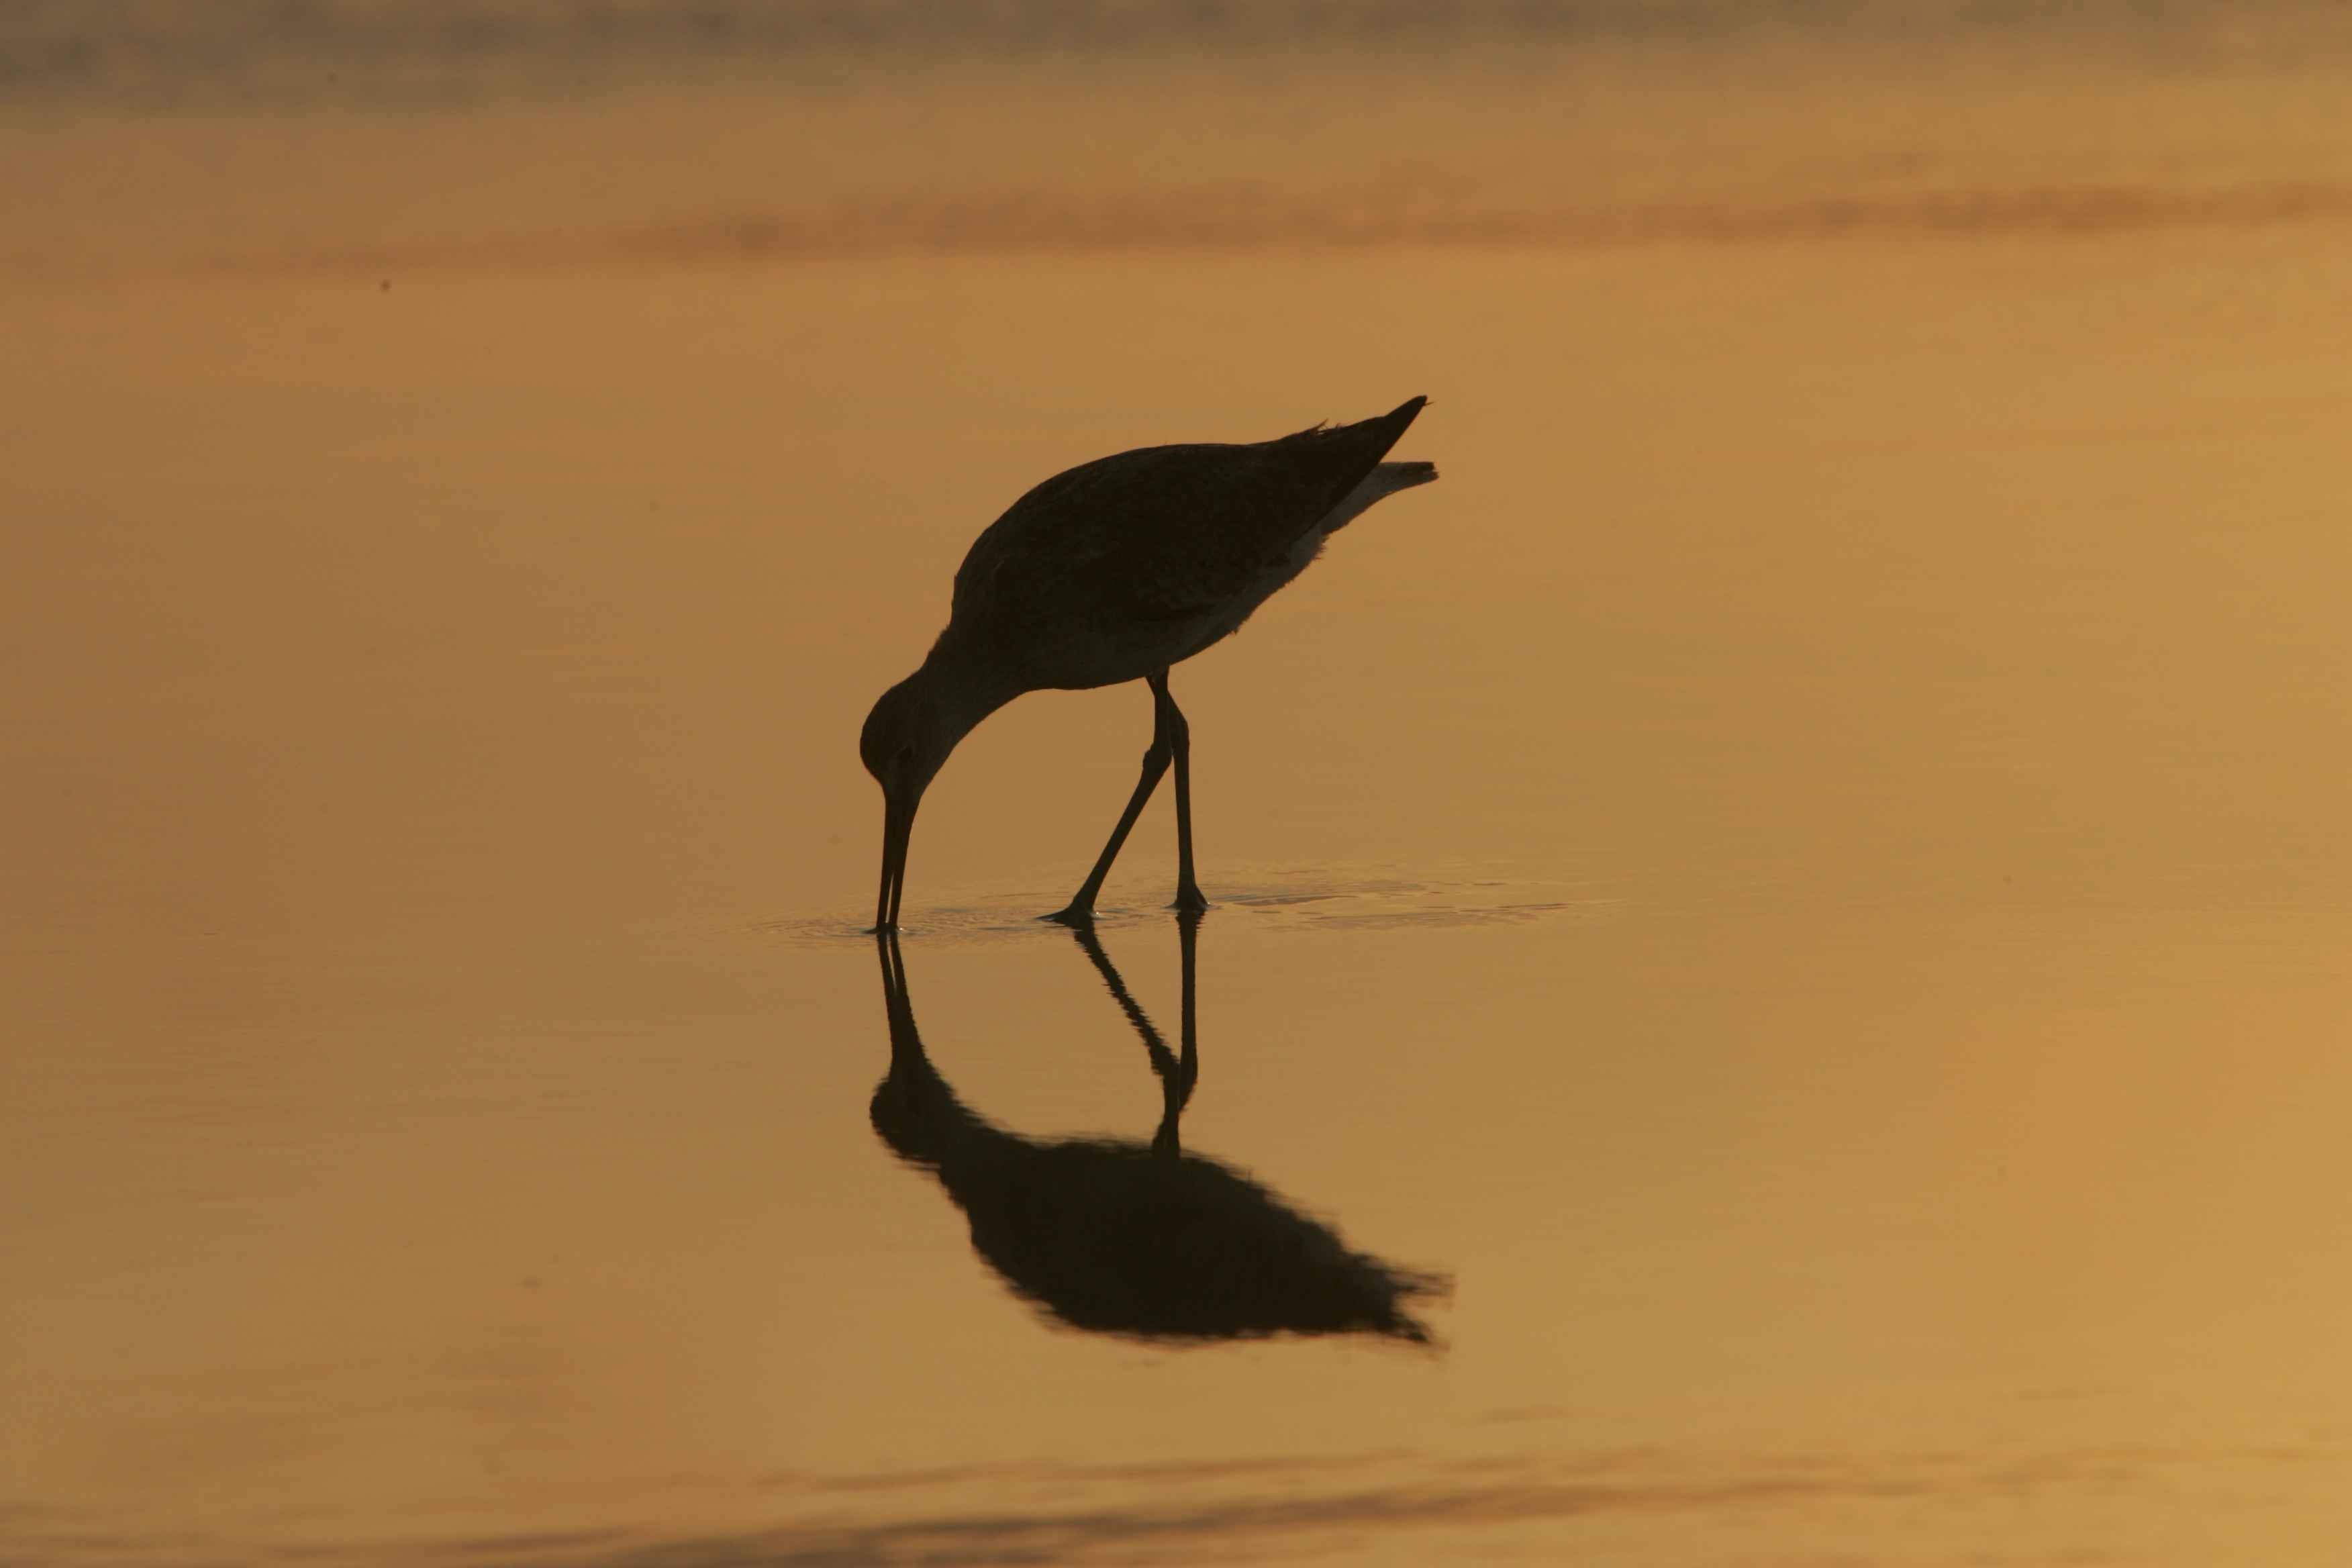
landscape, water, silhouette, bird, wing, sunrise, seabird, beak, scenic, fauna, feeding, vertebrate, sandpiper, perching bird, crane like bird